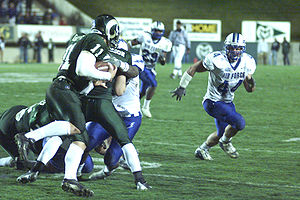
Amerikansk fodbold
Kamp mellem Colorado State University og Air Force Academy.
Amerikansk fodbold er en sportsgren videreudviklet fra rugby. Spillet går ud på at løbe eller gribe bolden inden for modstanderens målfelt eller sparke bolden i modstanderens mål. I modsætning til almindelig fodbold dribles der ikke med fødderne. I stedet føres bolden frem af banen, enten ved at blive båret eller kastet og grebet. Det er tilladt at tackle ind på kroppen. Bolden er aflang og egner sig derfor bedre til kast end til at trille på jorden.